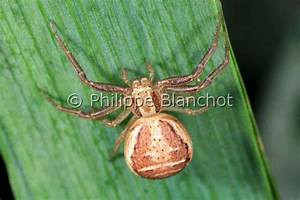
Label: ragno